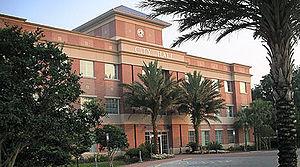
La ville de Plant City est située dans le comté de Hillsborough, dans l’État de Floride, aux États-Unis. Lors du recensement de 2010, sa population s’élevait à 34 721 habitants.